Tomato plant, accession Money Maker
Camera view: tilt-top (135 deg); turntable rotation: 30 degrees
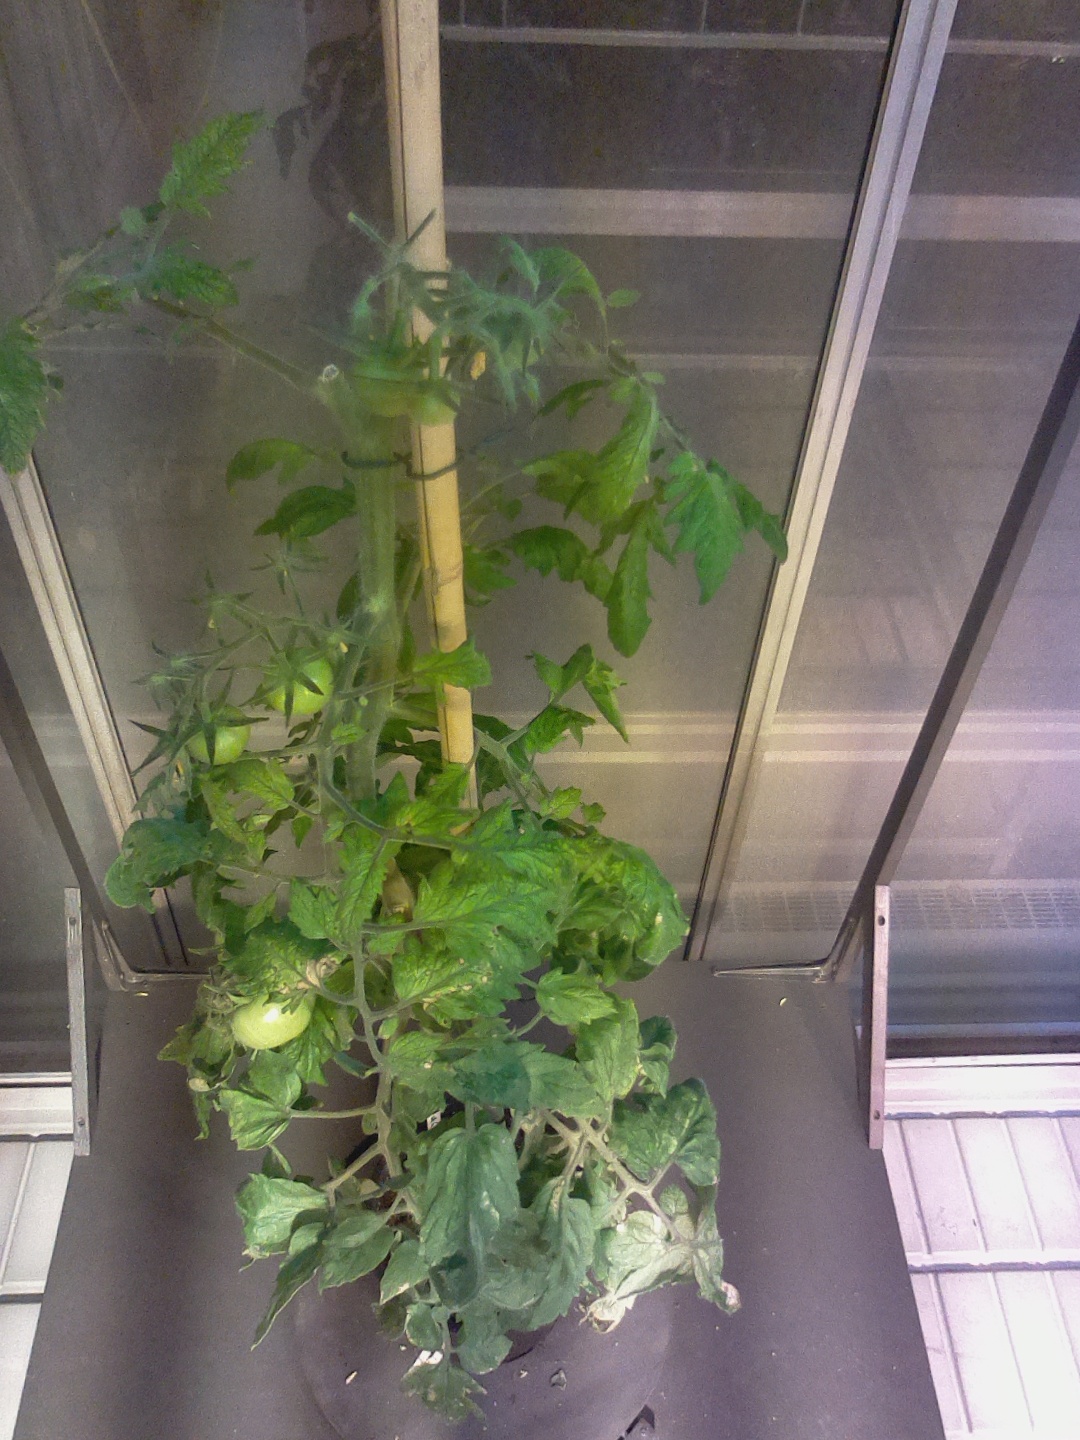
BBCH growth stage 78: 80% -90% of final fruit size